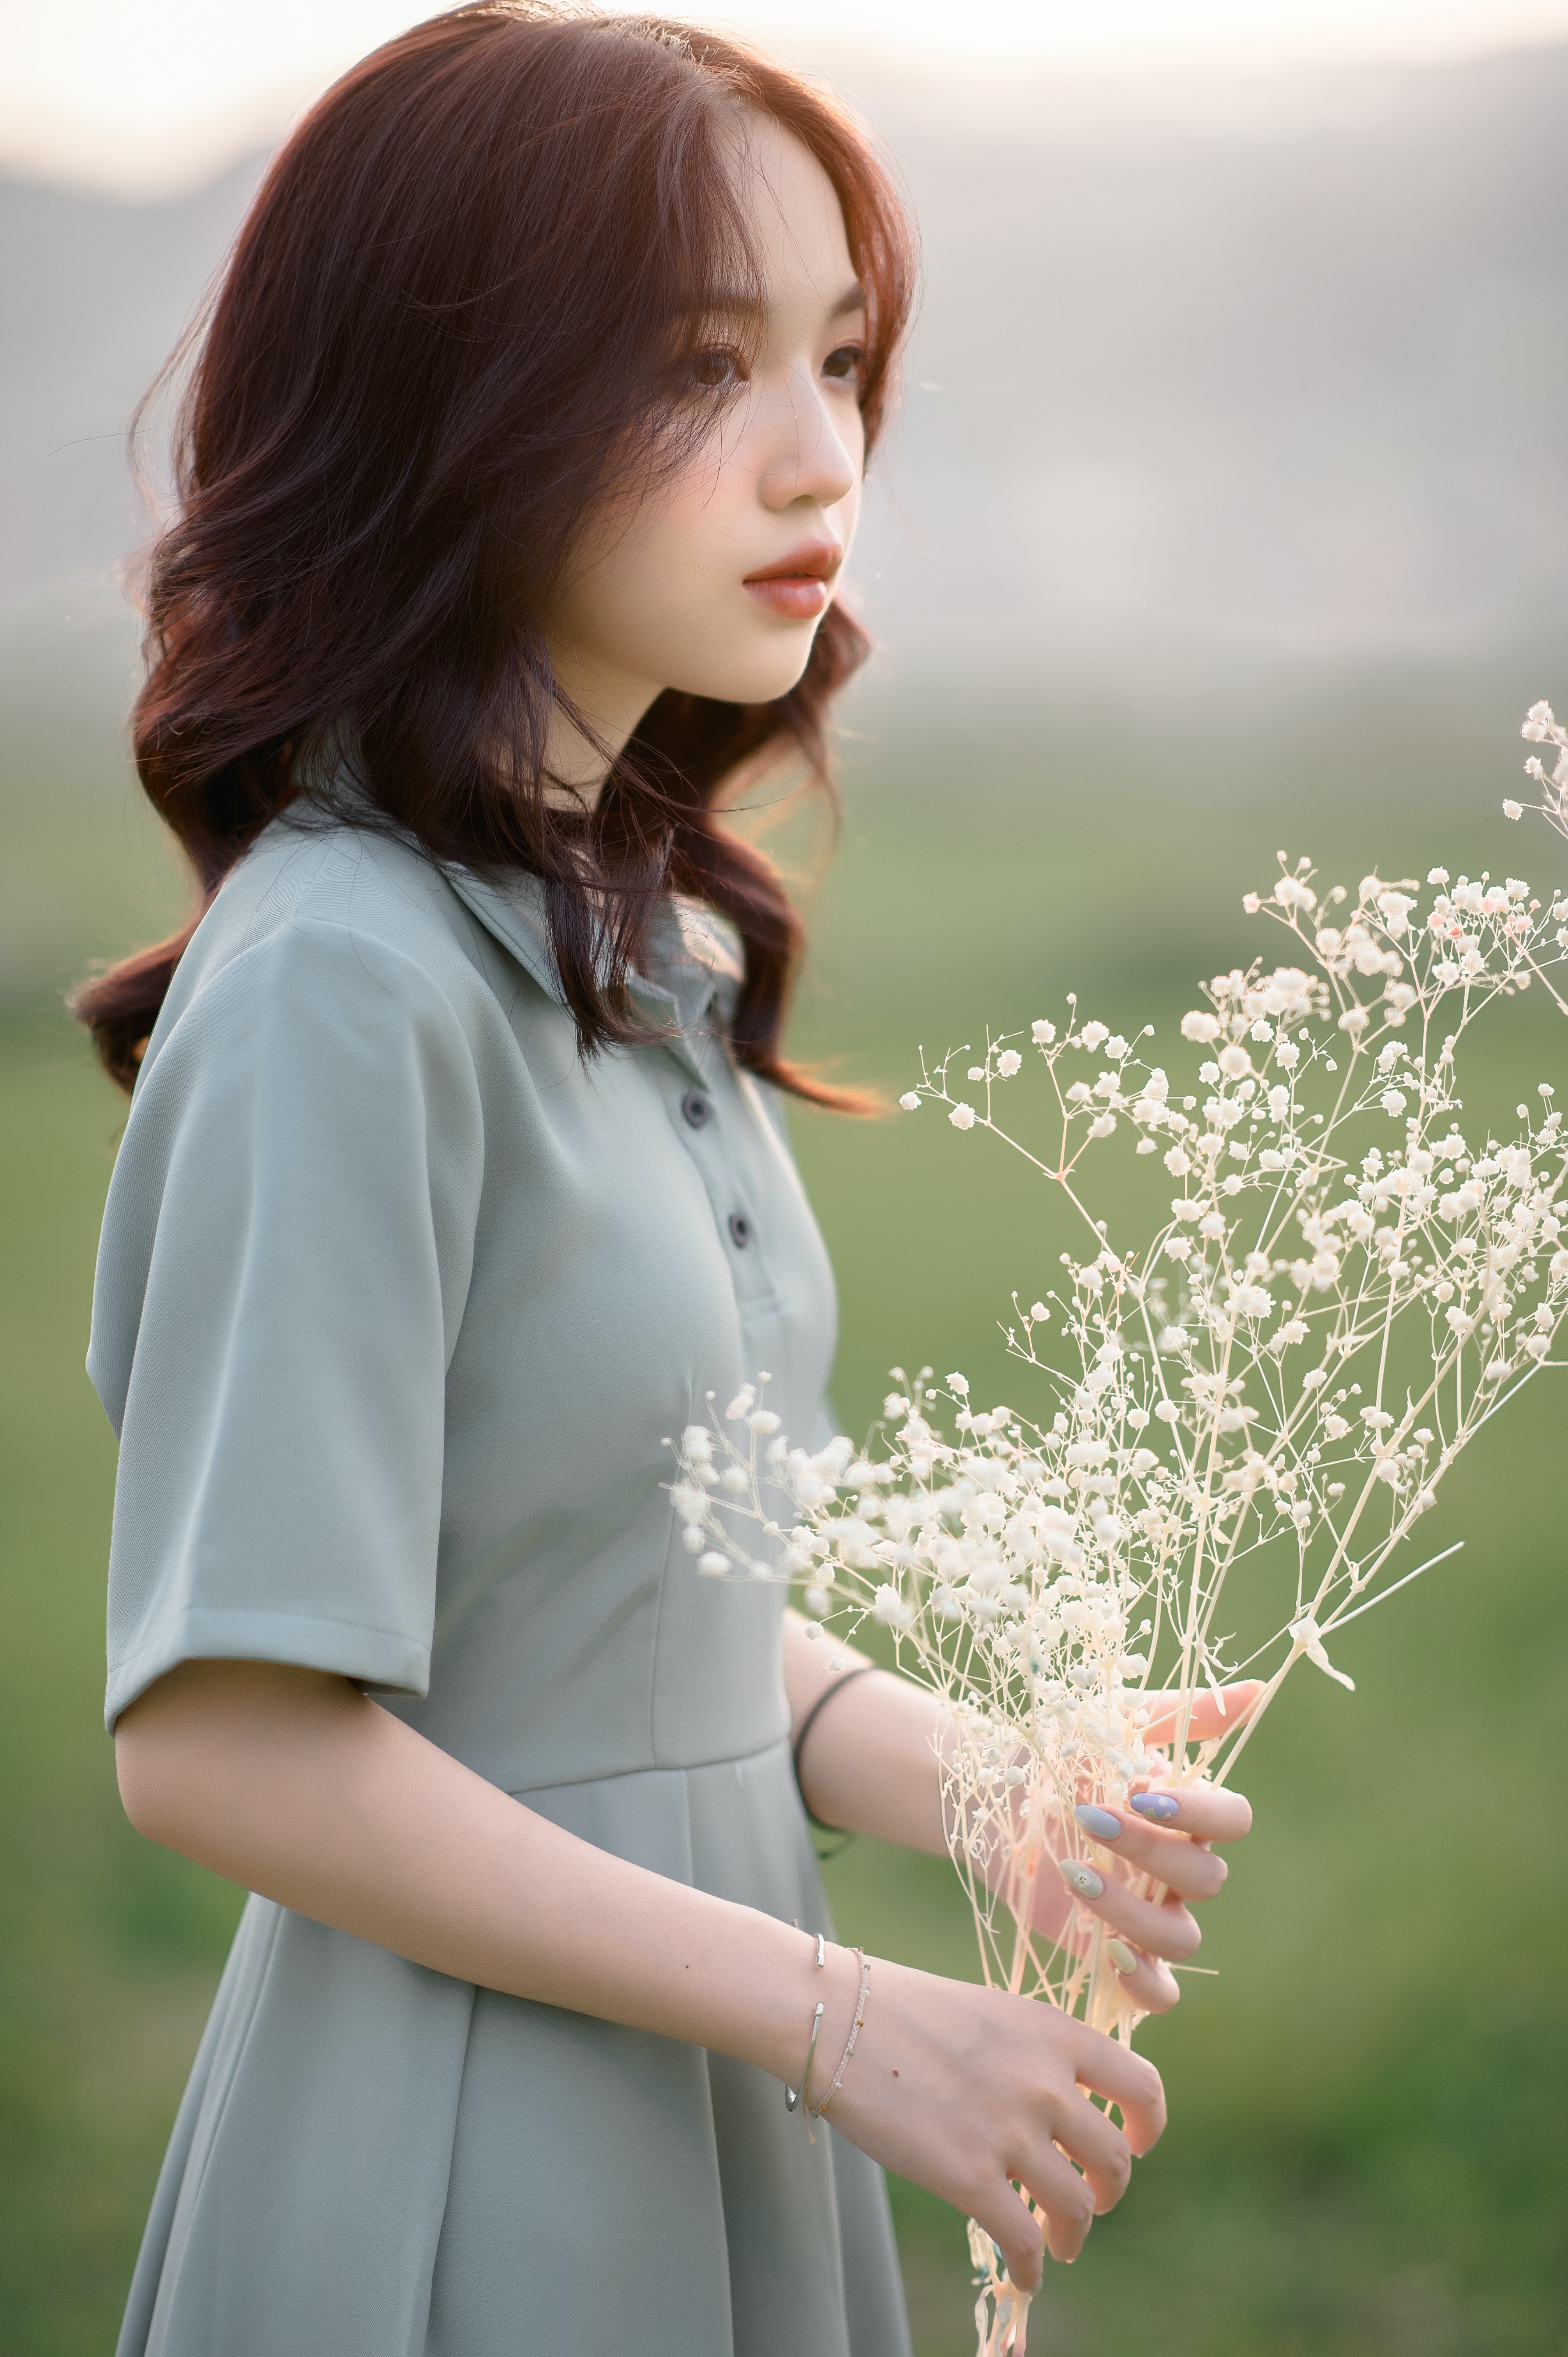
woman, hair, joint, skin, hairstyle, shoulder, flower, plant, facial expression, People in nature, flash photography, neck, sleeve, happy, standing, street fashion, gesture, grass, sunlight, waist, flower arranging, long hair, fashion design, day dress, formal wear, blond, jewellery, bouquet, brown hair, fashion model, event, floral design, grassland, spring, flowering plant, floristry, cut flowers, necklace, gown, vintage clothing, portrait photography, photo shoot, top, bracelet, child, wildflower, model, parsley family